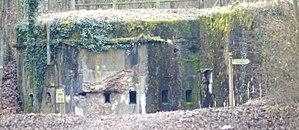
Trace des combats sur la facade du bloc cuirassé du fort d'illange
Le fort d’Illange situé sur la commune du même nom dans le département français de la Moselle, est un groupe fortifié moderne qui a été aménagé entre 1905 et 1910 par les autorités militaires impériales allemandes lors de la période d’annexion des territoires mosellans et alsaciens à l'Empire.